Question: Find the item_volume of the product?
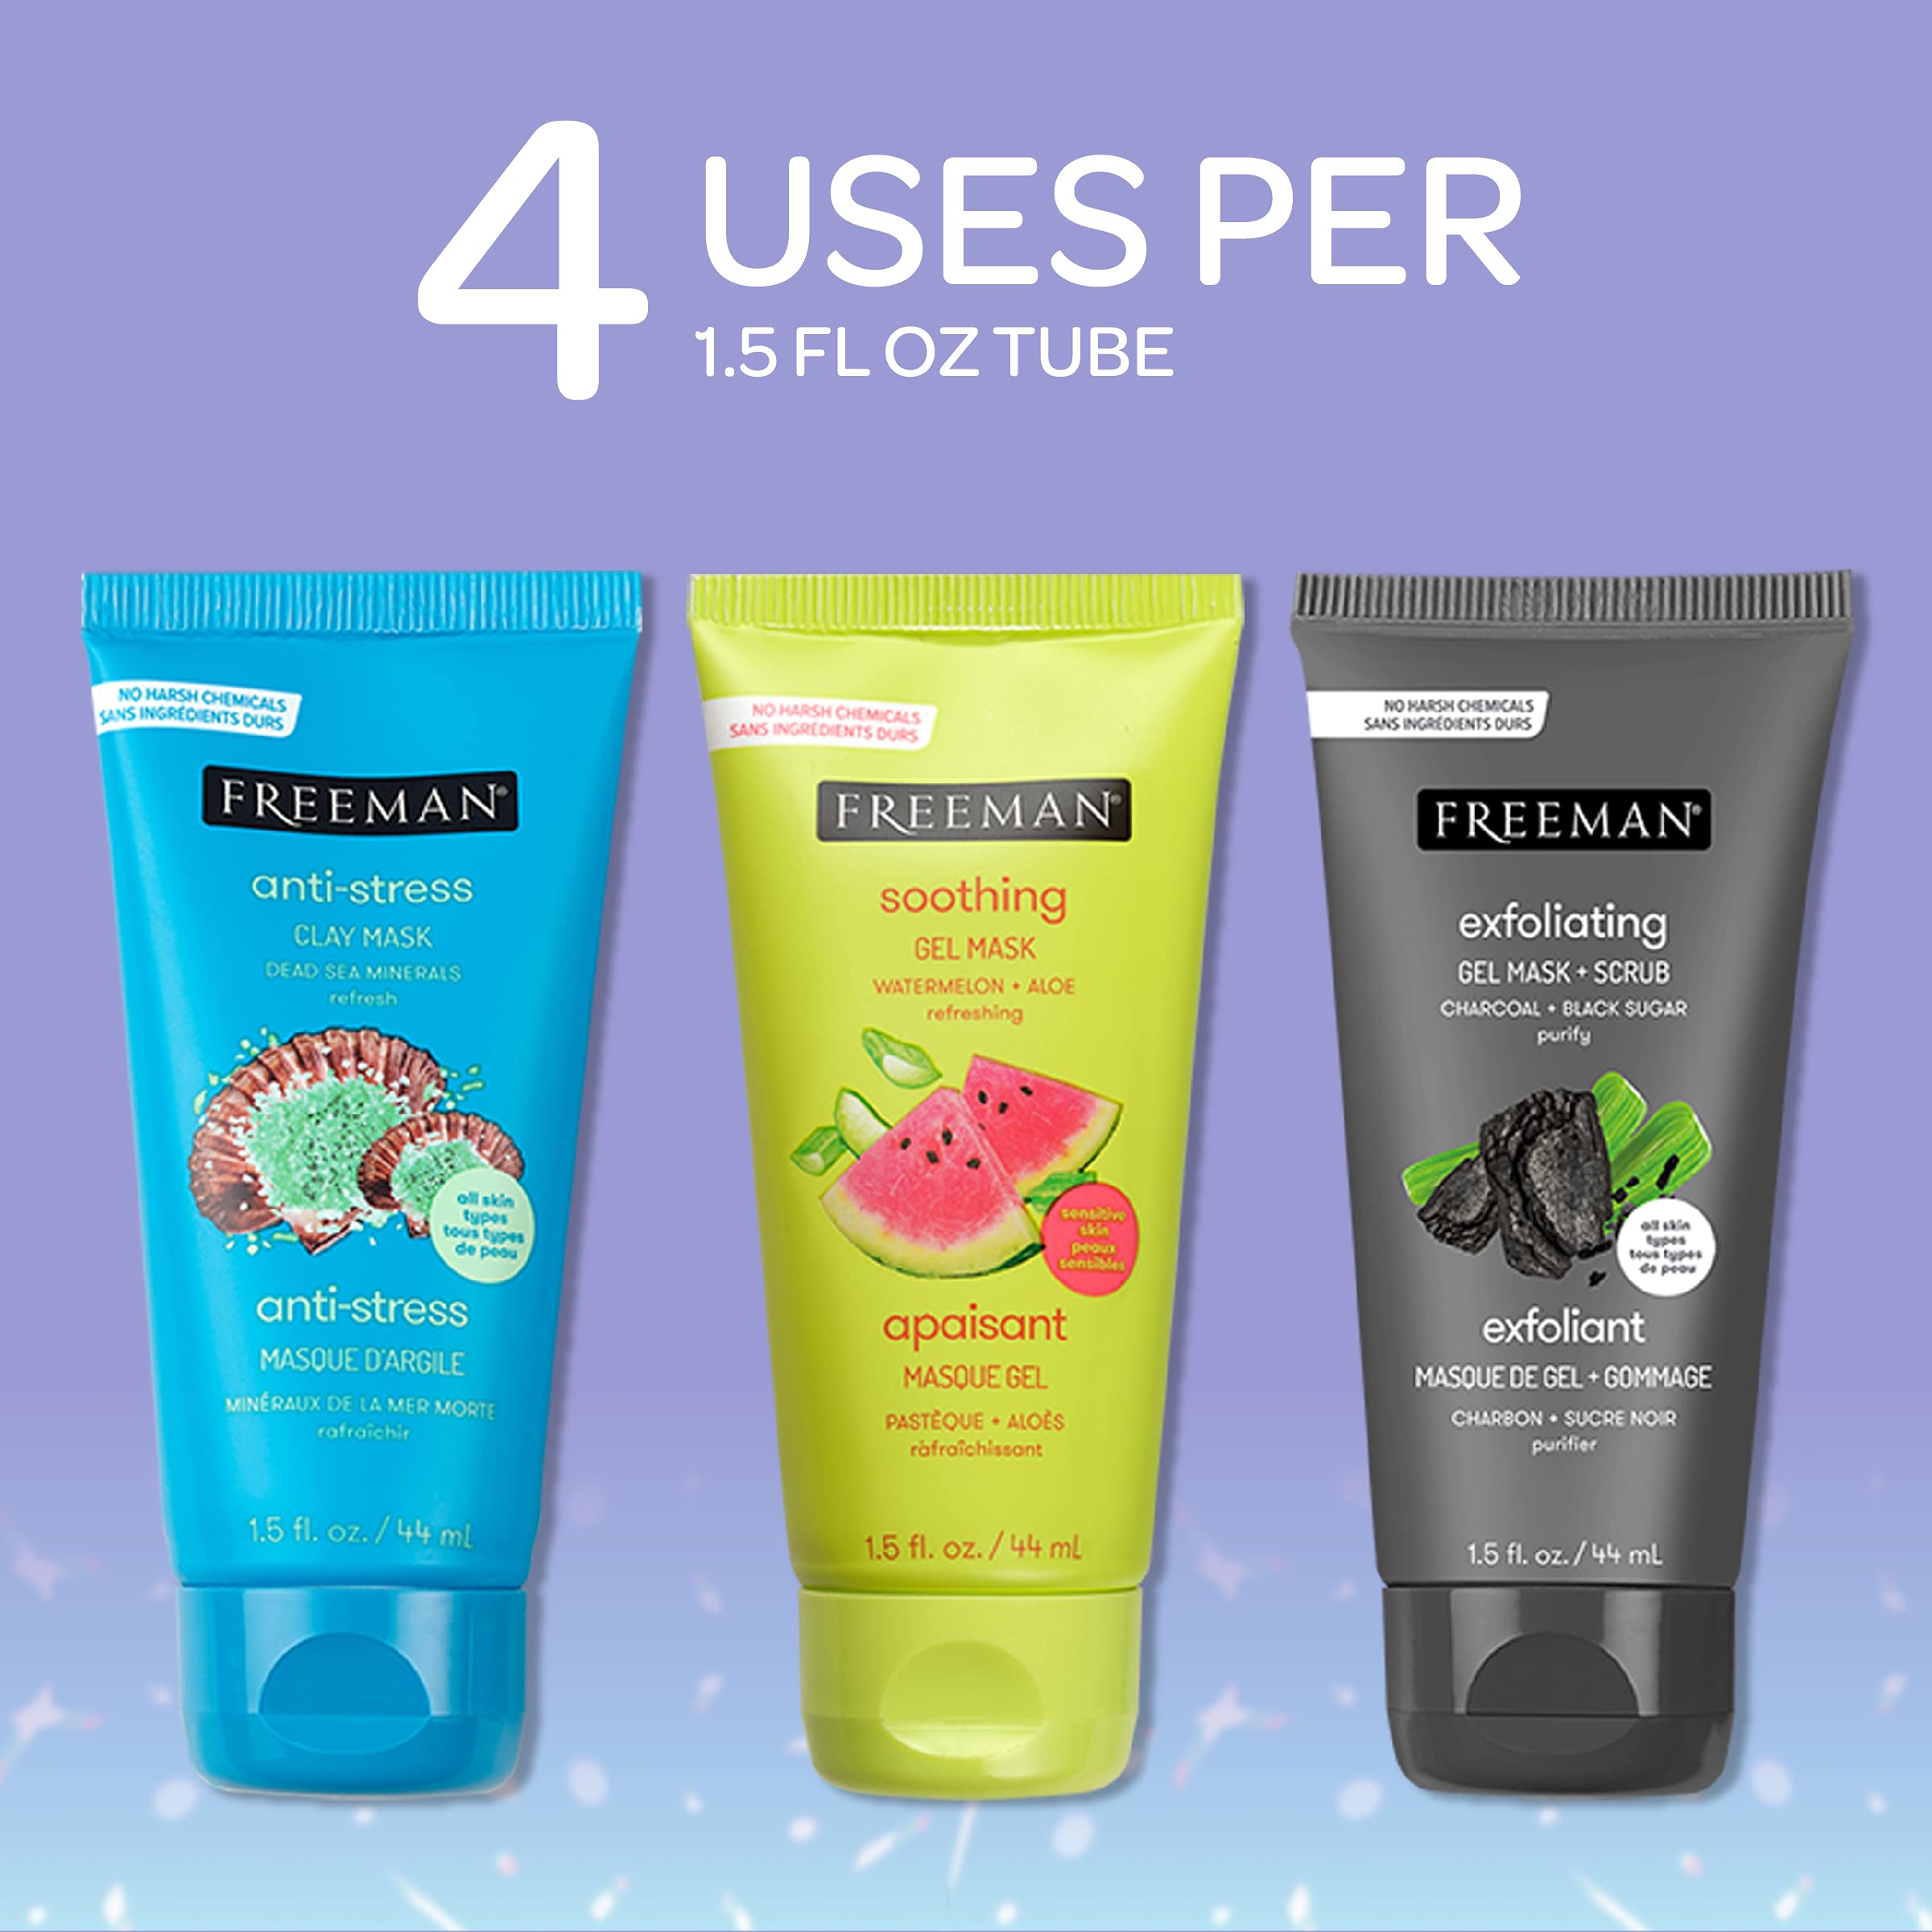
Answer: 1.5 fluid ounce